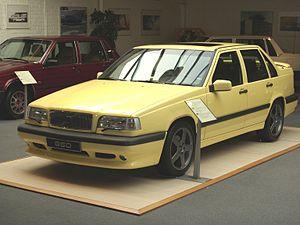
Les Volvo 850 et S70 sont des automobiles du constructeur suédois Volvo. Il s'agit d'une familiale, un segment historique pour le constructeur suédois. La 850 s'est intercalée entre les compactes 440/460 et les routières 940/960. Il s'agissait de la première traction et du premier modèle à être équipé des fameux 5 cylindres en ligne du constructeur suédois. Deux carrosseries étaient disponibles sur la 850, une berline et un break. En 1996, la nouvelle nomenclature Volvo transforme la 850 en S70 pour la berline et V70 pour le break. La véritable remplaçante des 850/S70 est la S60 lancée en 2000.